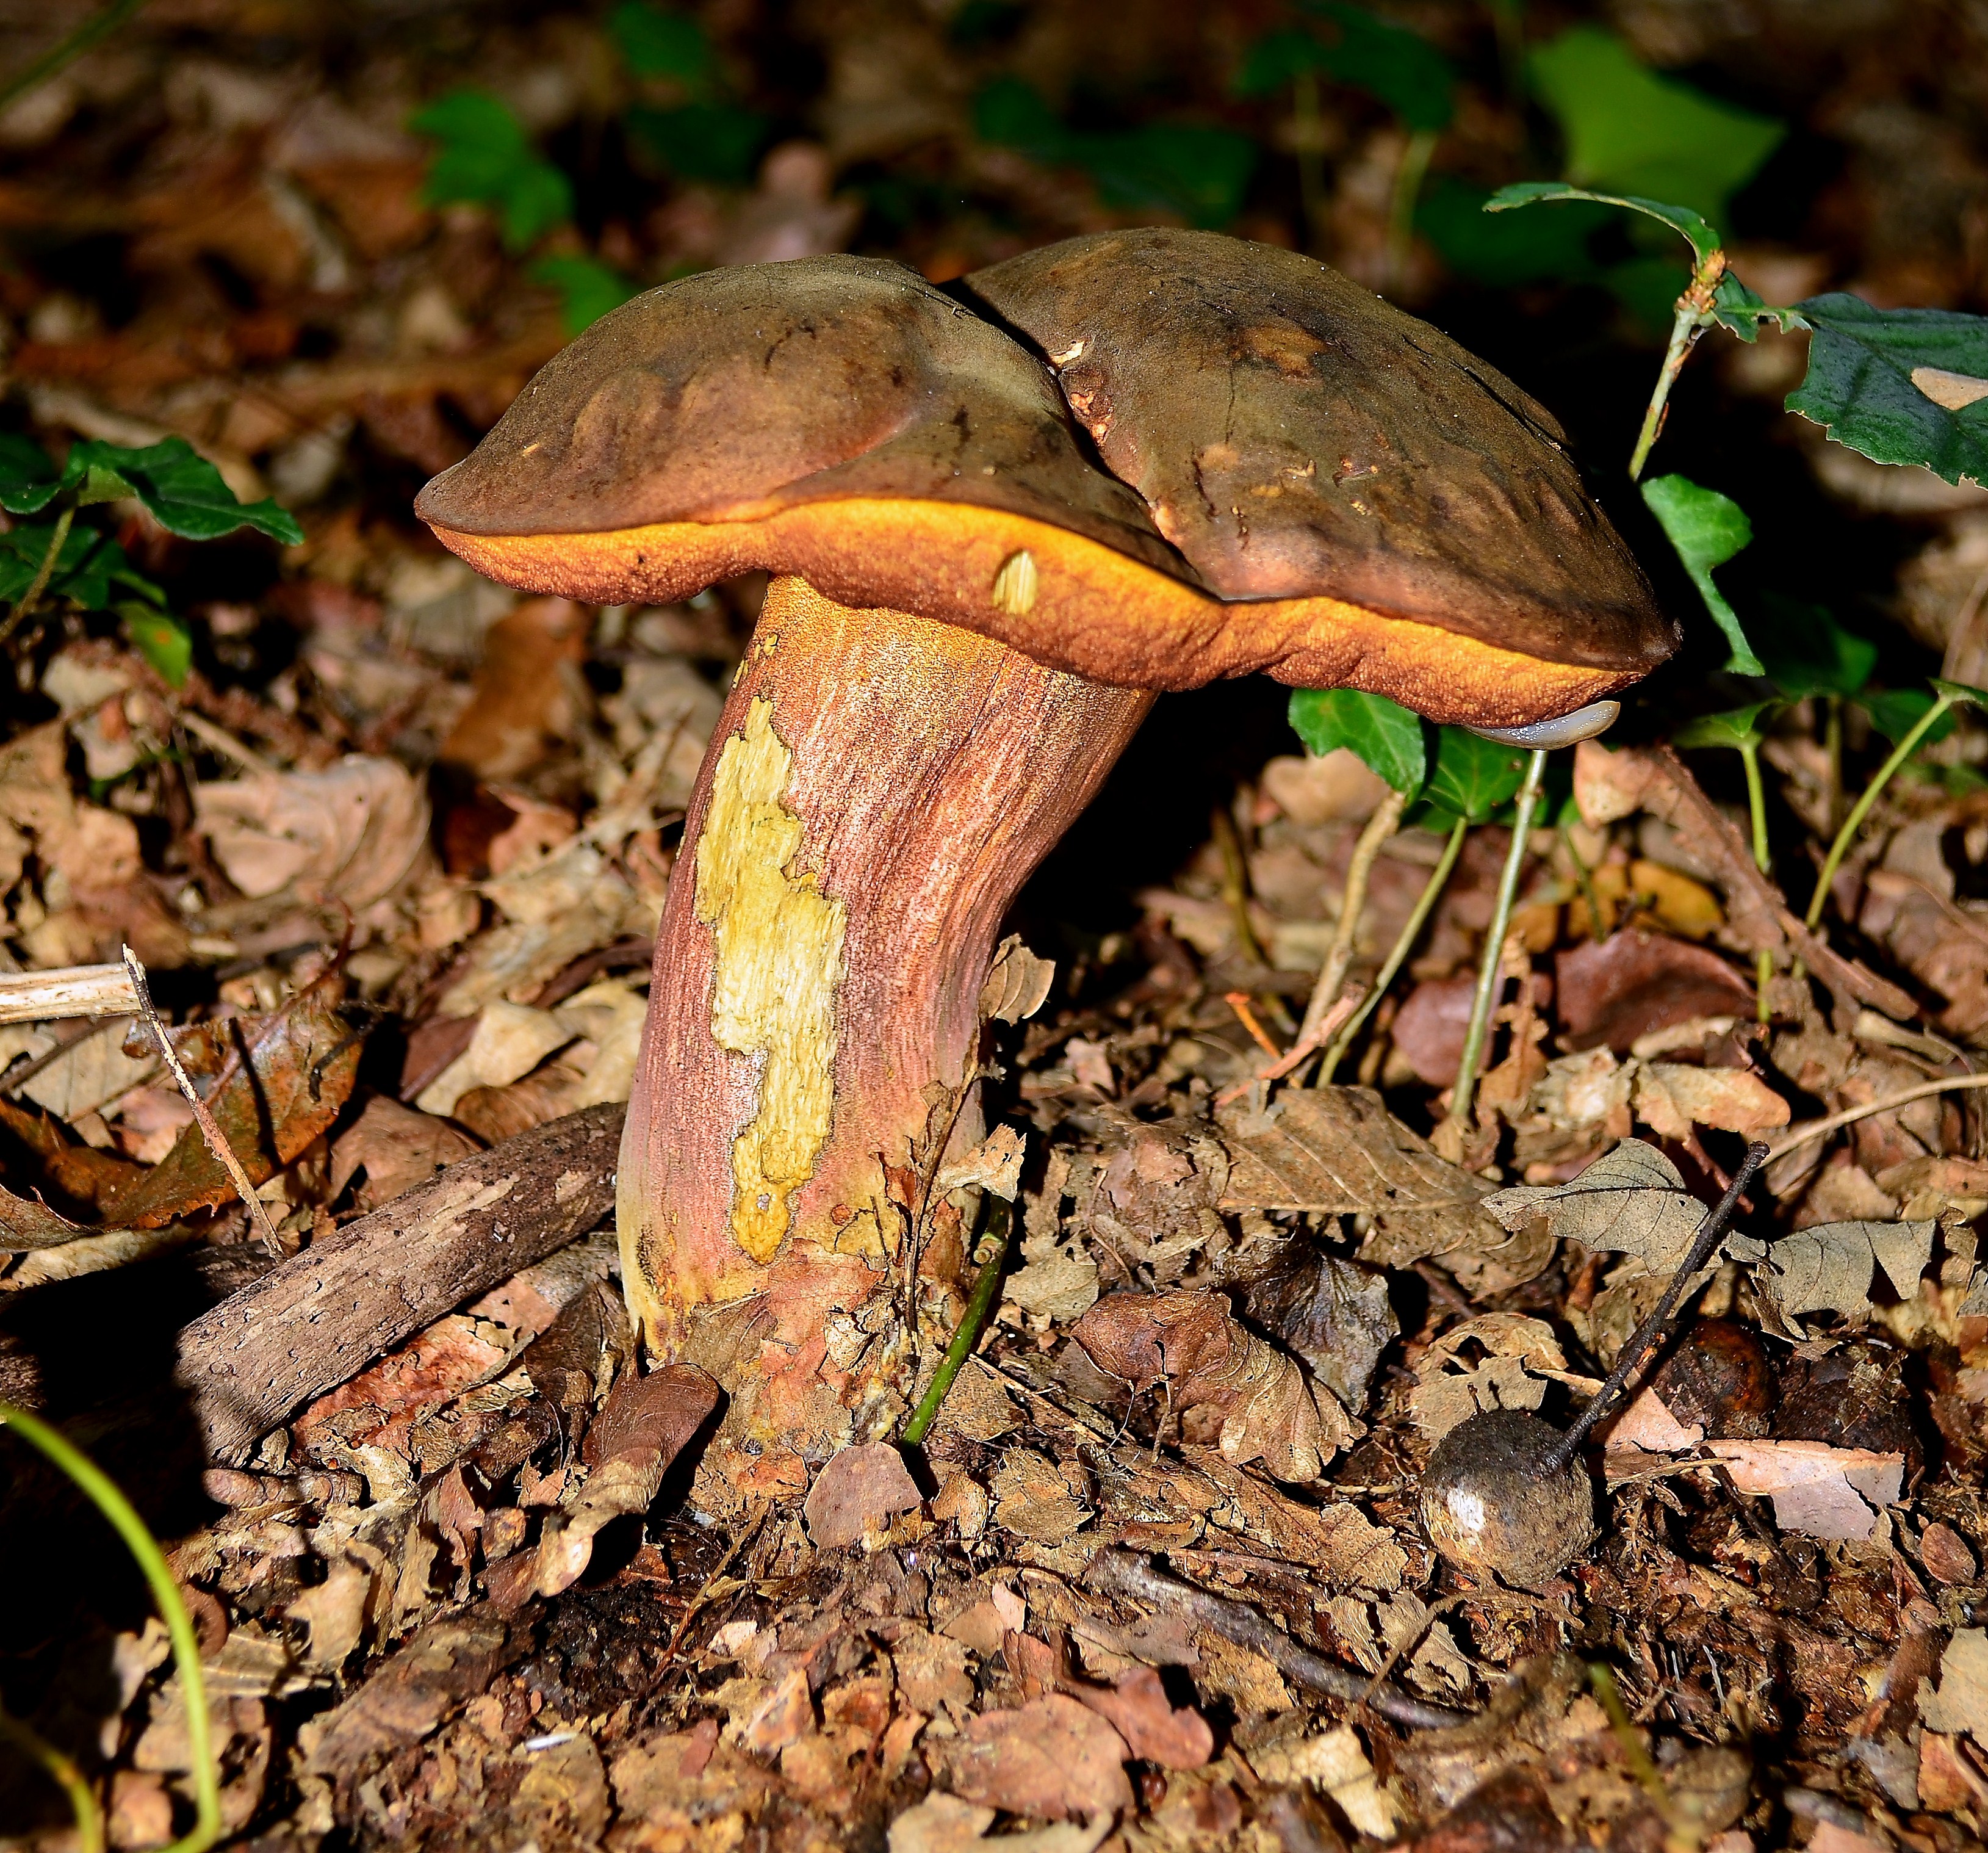
nature, forest, leaf, flower, wildlife, macro, autumn, soil, botany, mushroom, flora, fauna, fungus, mushrooms, naturaleza, setas, woodland, bolete, ggl1, nikond5100, macro photography, edible mushroom, medicinal mushroom, agaricomycetes, penny bun